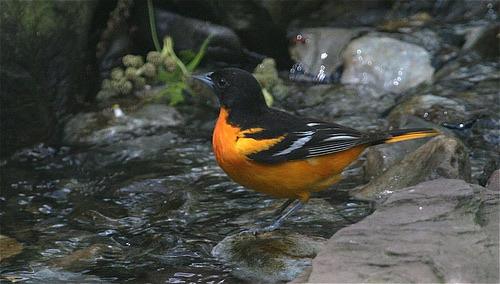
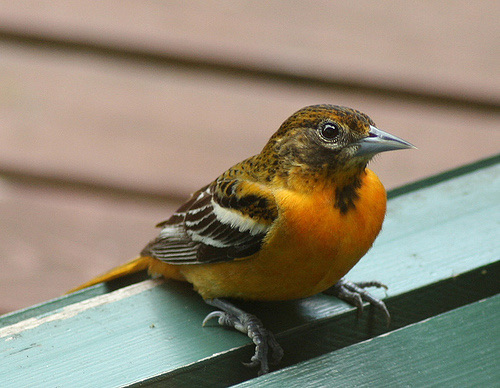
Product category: misc
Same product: yes